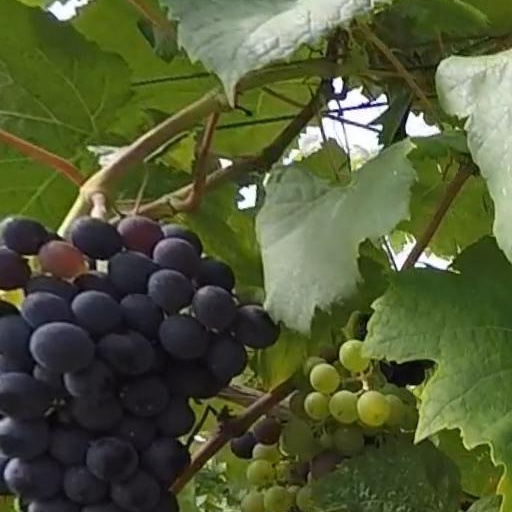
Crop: grape